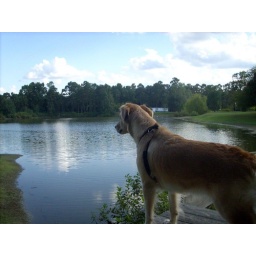
Bee overlooking the lake by my mom's house in Magnolia, Texas.